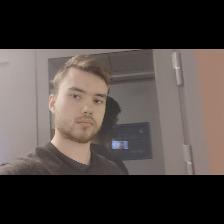
Label: Human